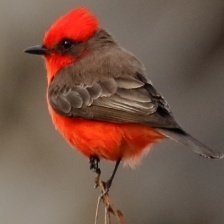
Species: VERMILION FLYCATHER
Scientific name: PYROCEPHALUS OBSCURUS